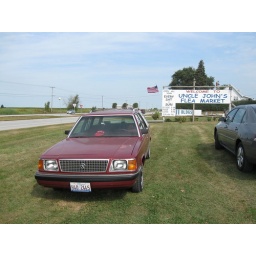
took my car to the fleamarket the road in the background is 60MPH this car rides like a dream